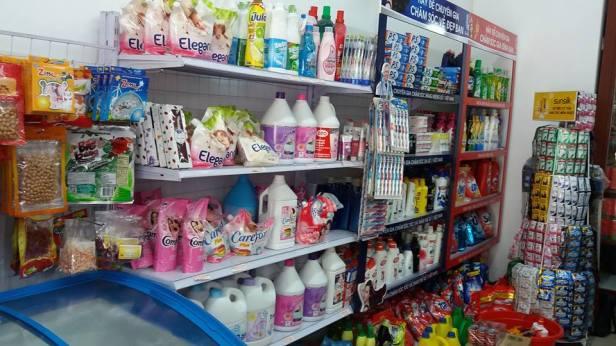
có những chai nước giặt đang được trưng bày trên kệ hàng bên trái